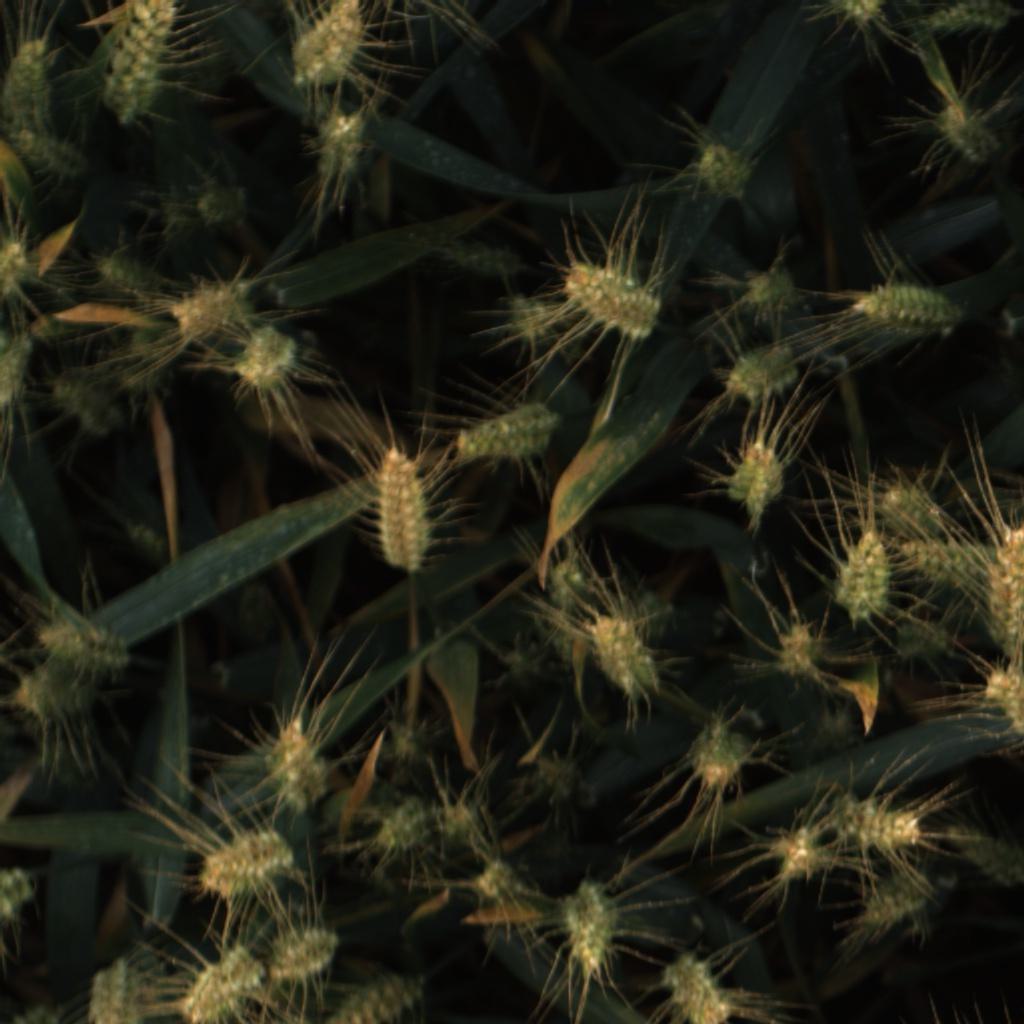
Country: UK
Location: Rothamsted
Wheat development stage: Filling - Ripening